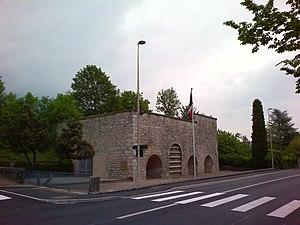
Ancien four à chaux et charbon devenu un tombeau
Saint-Ismier est une commune française située dans le département de l'Isère en région Auvergne-Rhône-Alpes.